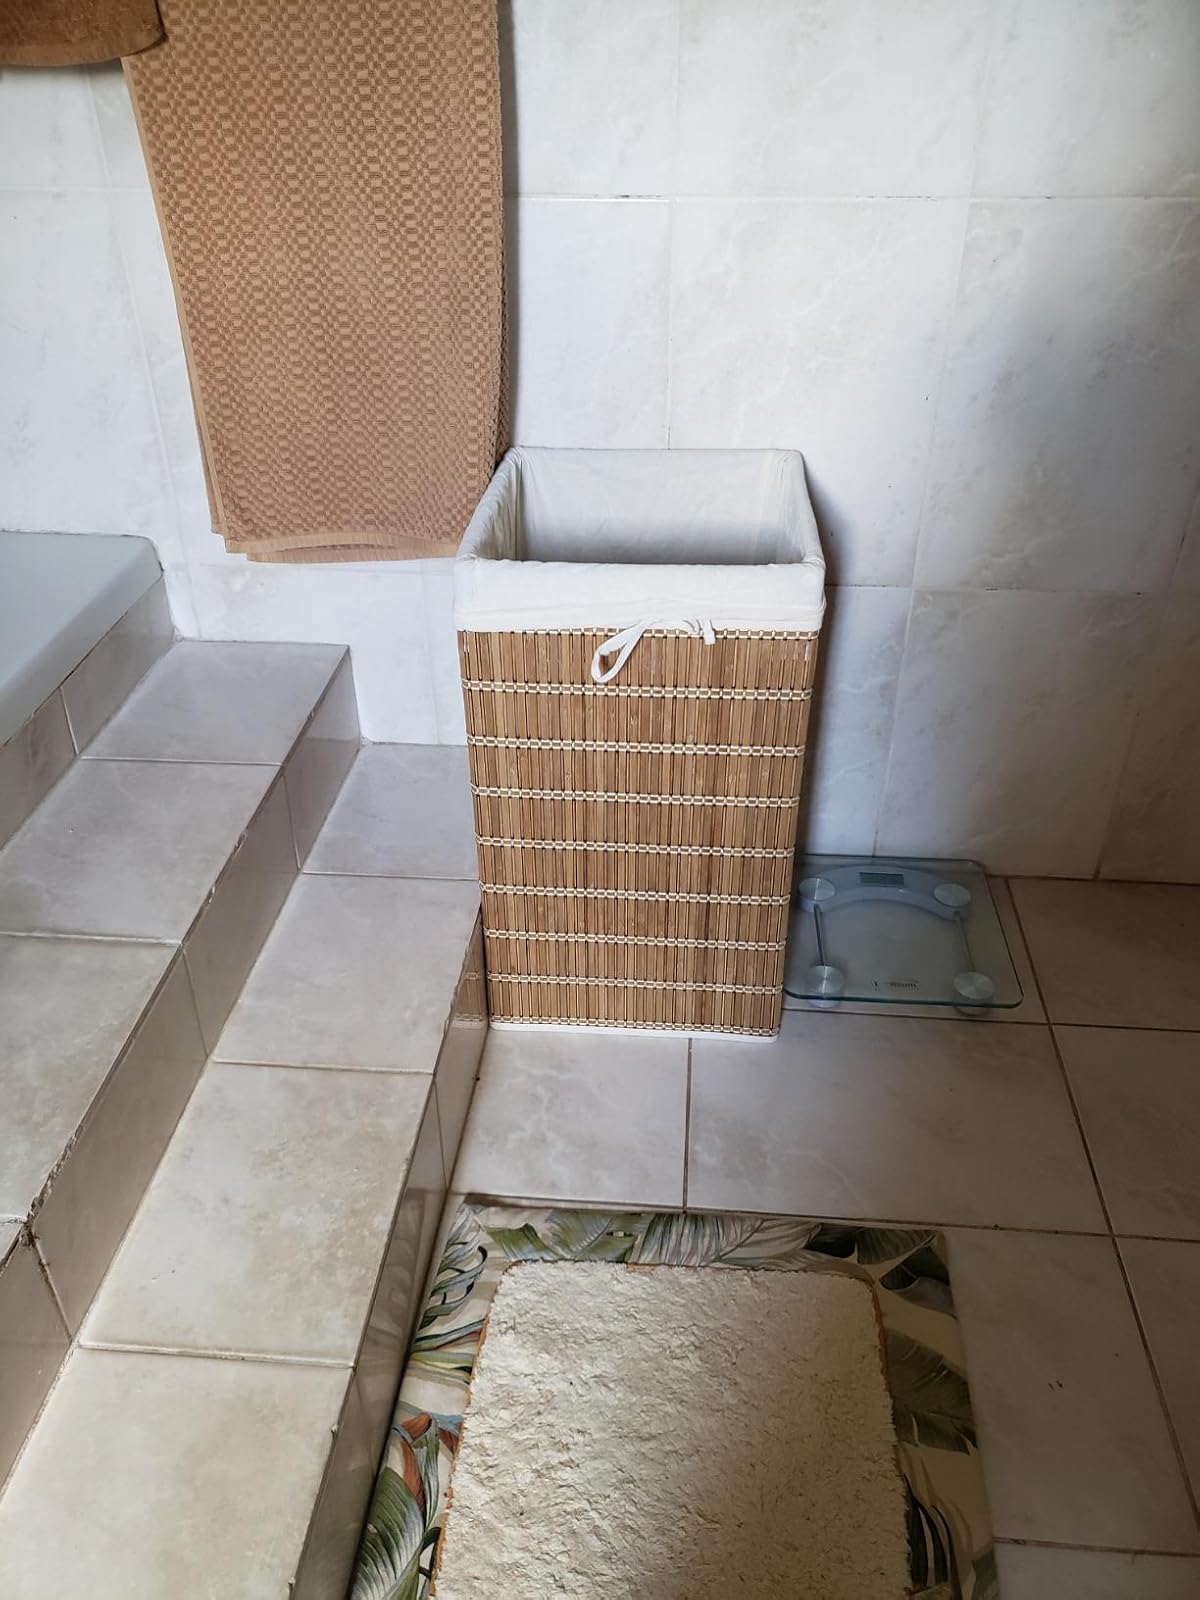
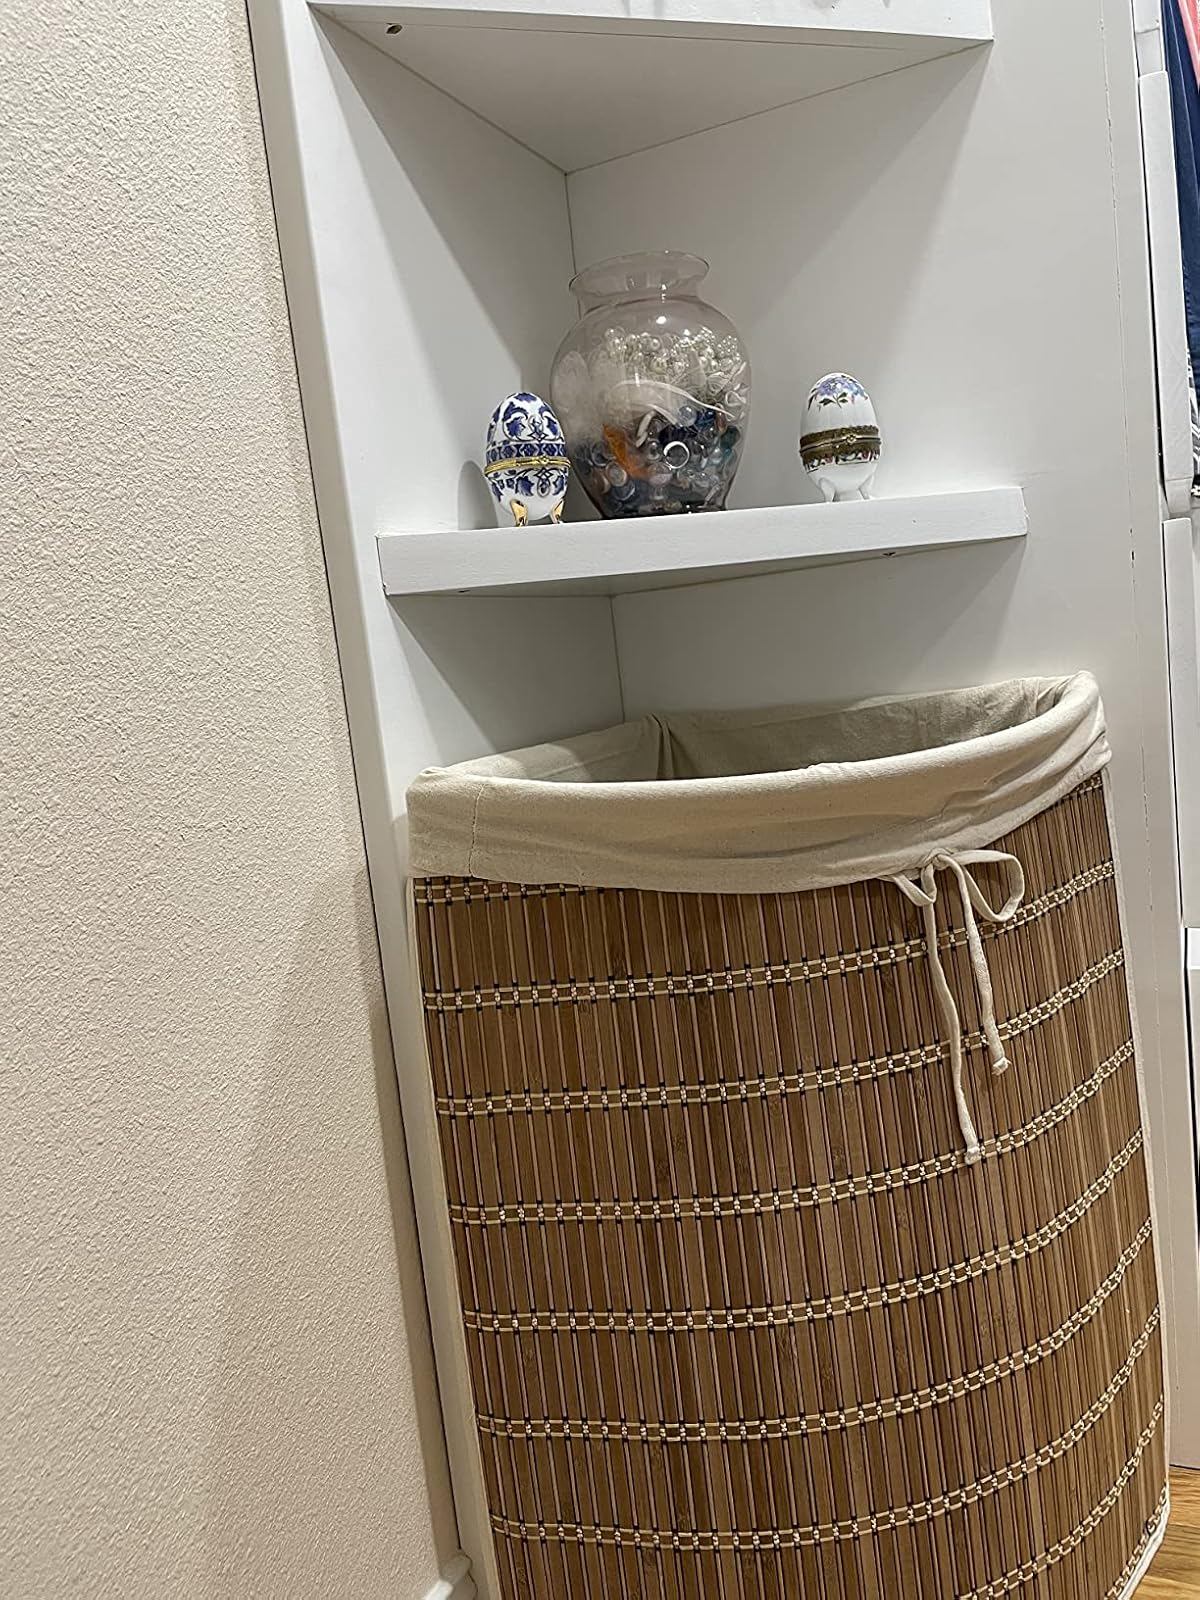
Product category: items_hamper
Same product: no